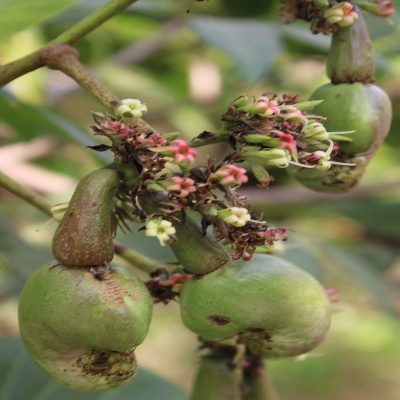
Crop: Cashew
Condition: healthy